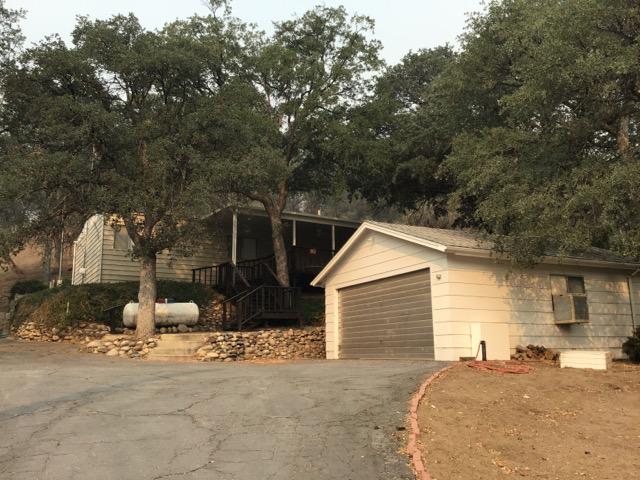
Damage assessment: no_damage